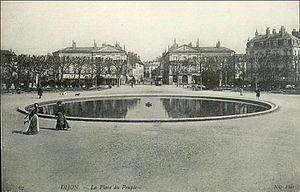
Carte postale ancienne éditée par ND Phot, n°67
La place du Président-Wilson, mais souvent abrégée en place Wilson, est une place située dans le centre de Dijon. L'ensemble urbain de la place a été inscrit au titre des monuments et des sites historiques par arrêté du 22 juillet 1972.